Ernesto Bazzaro

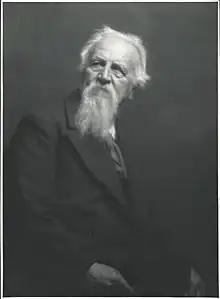
Ernesto Bazzaro

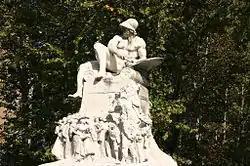
Monument to Felice Cavallotti, Milan

Like his elder brother, Leonardo, Ernesto Bazzaro studied at the Brera Academy in Milan, which he attended from 1875, winning the Luigi Canonica Prize in 1881. As a participant in the lively scene of the "Scapigliatura" movement, he was an attentive observer of the renewal in the plastic arts led by Giuseppe Grandi. He made a name for himself in genre sculpture as well as monumental and cemetery sculpture, obtaining important commissions including the monument to Giuseppe Garibaldi in Monza in 1886 and, twenty years later, the monument to Felice Cavallotti in Milan. His works received acclaim in exhibitions in Italy and abroad, and he won the Principe Umberto Prize in 1888 with his plaster group "The Widow", which, after being executed in marble, won awards at the international exhibitions of 1889 in Paris, 1892 in Munich and the national exhibition of 1892 in Palermo, where it was purchased by the Ministry of Education. From 1905 to 1908, he sat on the Milan City Council in the ranks of the "Unione Partiti Popolari" which comprised socialists, radicals, and republicans. An exhibition was devoted to Bazzaro and his brother at the Galleria Centrale d’Arte in Milan in 1917, and, three years after his death, a retrospective was held at the Società per le Belle Arti ed Esposizione Permanente.